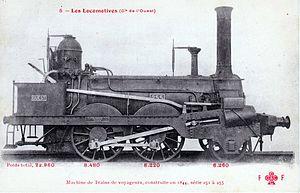
Locomotive construite par les ateliers Allcard Buddicom aux Chartreux à Rouen en 1844 et incorporée dans le parc de la Cie de l’Ouest sous le n° 255. surface de grille 1,02 m² timbre 8,500 k surface foyer 5,10 m² surface tubes 68,84 m² diamètre roues motrices 1,39 m diamètre des cylindres 0,355 m course des pistons 0,508 m écartement des essieux extrêmes 3,242 m poids total 22.960 kil. poids adhérent 16.760 kil.
Le Chemin de fer de Paris à la mer désigne un projet ferroviaire élaboré dans les premiers temps du chemin de fer en France, sous la Restauration, visant à relier Paris au Havre via Rouen, avec un embranchement vers Dieppe. S’inscrivant dans les réflexions générales du gouvernement pour améliorer et accélérer les transports dans le royaume, il a pour ambition de donner à Paris les moyens de constituer une place commerciale d’envergure, tant au niveau national qu’en Europe continentale.